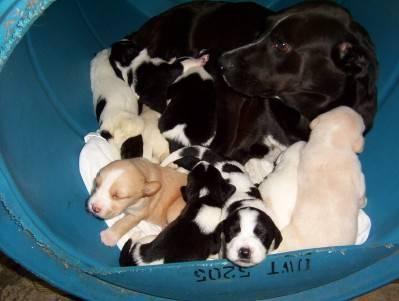
dog